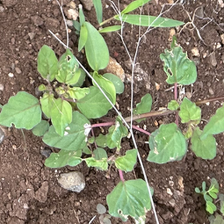
Weed species: Punarnava _(Boerhaavia diffusa)